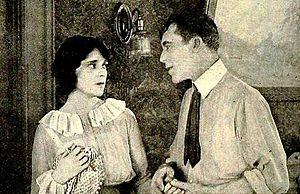
Jack Conway est un réalisateur, acteur et producteur américain né le 17 juillet 1887 à Graceville dans le Minnesota et mort le 11 octobre 1952 à Los Angeles dans le quartier de Pacific Palisades en Californie.